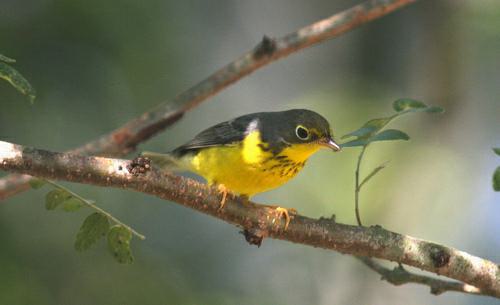
A photo of a canada warbler